Marshall Army Airfield

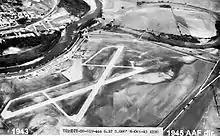
Marshall Army Airfield 8 Oct 1943

When the United States entered World War II Marshall possessed two hangars and three unsurfaced landing strips, the biggest strip being 3,700 feet long. These installations were about a mile south-east of Fort Riley proper and three and a half miles from Junction City, Kansas.